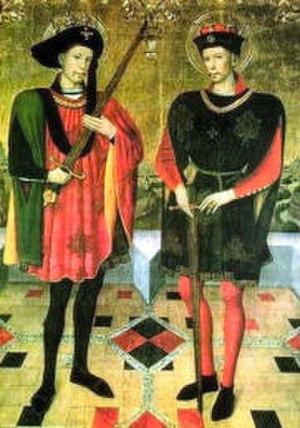
Les saints Abdon et Sennen, ou encore Abdo, Abdus, et Sennès, Senoux, Sennis, Zennen selon les premiers calendriers et martyrologes, sont deux martyrs chrétiens de l'Église catholique romaine et de l'Église orthodoxe. Ils sont célébrés le 30 juillet.
Un simiot est, dans la mythologie pyrénéenne et catalane, une créature diabolique ressemblant à un singe, essentiellement aux alentours d'Arles-sur-Tech, en Vallespir, ainsi qu'en Haut Ampurdan. Conformément à la tradition, les descriptions en sont peu détaillées et laissent une grande part à l'imaginaire.